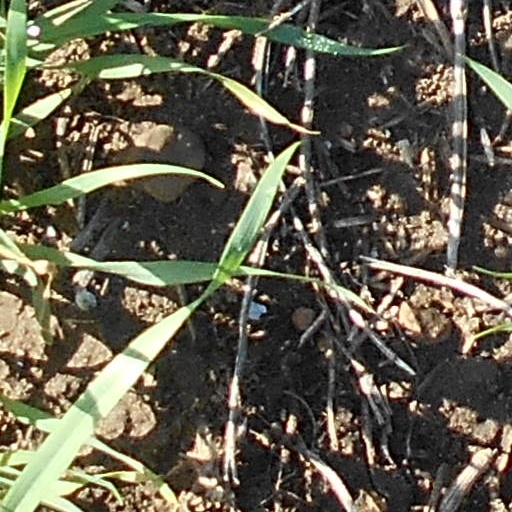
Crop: wheat